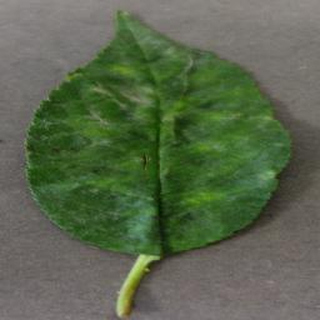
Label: cherry_powdery_mildew